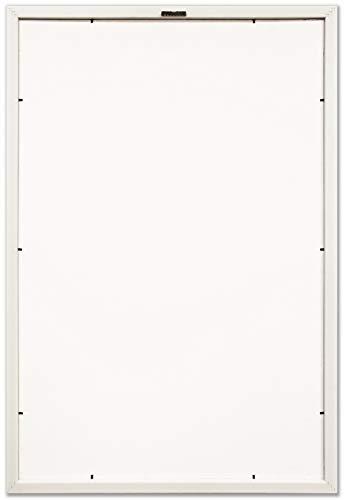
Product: Trends International DC Comics - Justice League - The New 52 Wall Poster, 14.725" x 22.375", Barnwood Framed Version
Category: Toys & Games | Toy Figures & Playsets | Action Figures
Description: Barn wood frame comes complete with metal saw tooth hangers.
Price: $39.92
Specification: ProductDimensions:16.5x24.2x0.8inches|ItemWeight:2.3pounds|ShippingWeight:2.3pounds(Viewshippingratesandpolicies)|Manufacturer:TrendsInternational|ASIN:B07ZGH71Z4|Itemmodelnumber:FR5367BWD14X22